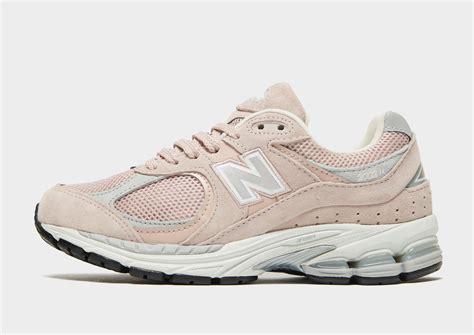
Brand: New
Model: Balance 2002R